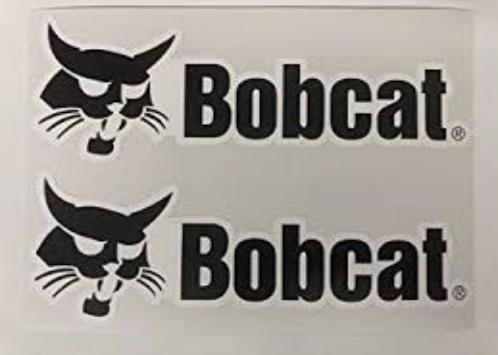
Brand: bobcat
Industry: Transportation